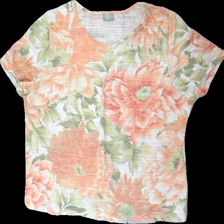
View: front
Type: T-shirt
Category: Ladies
Brand: Not in the list
Brand text on label: finnkarelia
Colors: White, Green, Orange, Multicolor
Material: 62% polyester 38% cotton
Pattern: Floral print
Cut: Regular
Size: 48
Season: All
Price range: <50
Recommended usage: Reuse
Description: blommig t-shirt som är lätt nopprig över hela